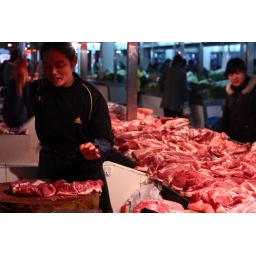
2010.2.26. Farmer's market near our house in Nanjing. Mom always buys meat here for the doggies.